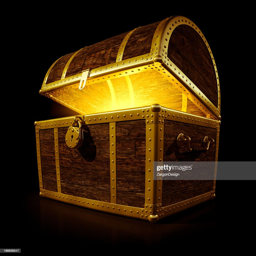
a treasure chest with a glowing light